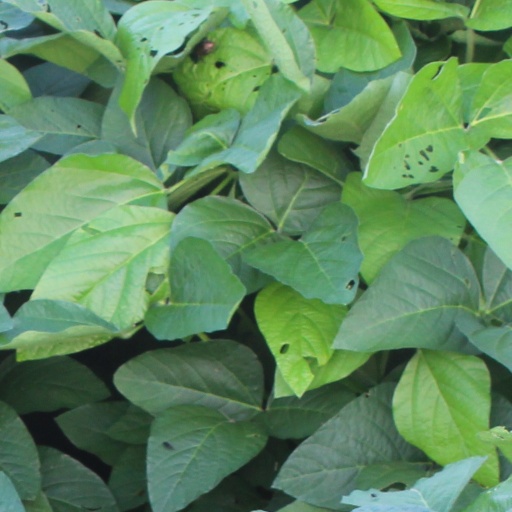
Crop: soybean